Neues aus Uhlenbusch

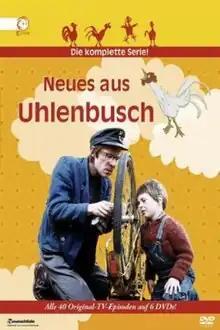

Neues aus Uhlenbusch is a German television series for children related to the living in the fictive farming village Uhlenbusch.